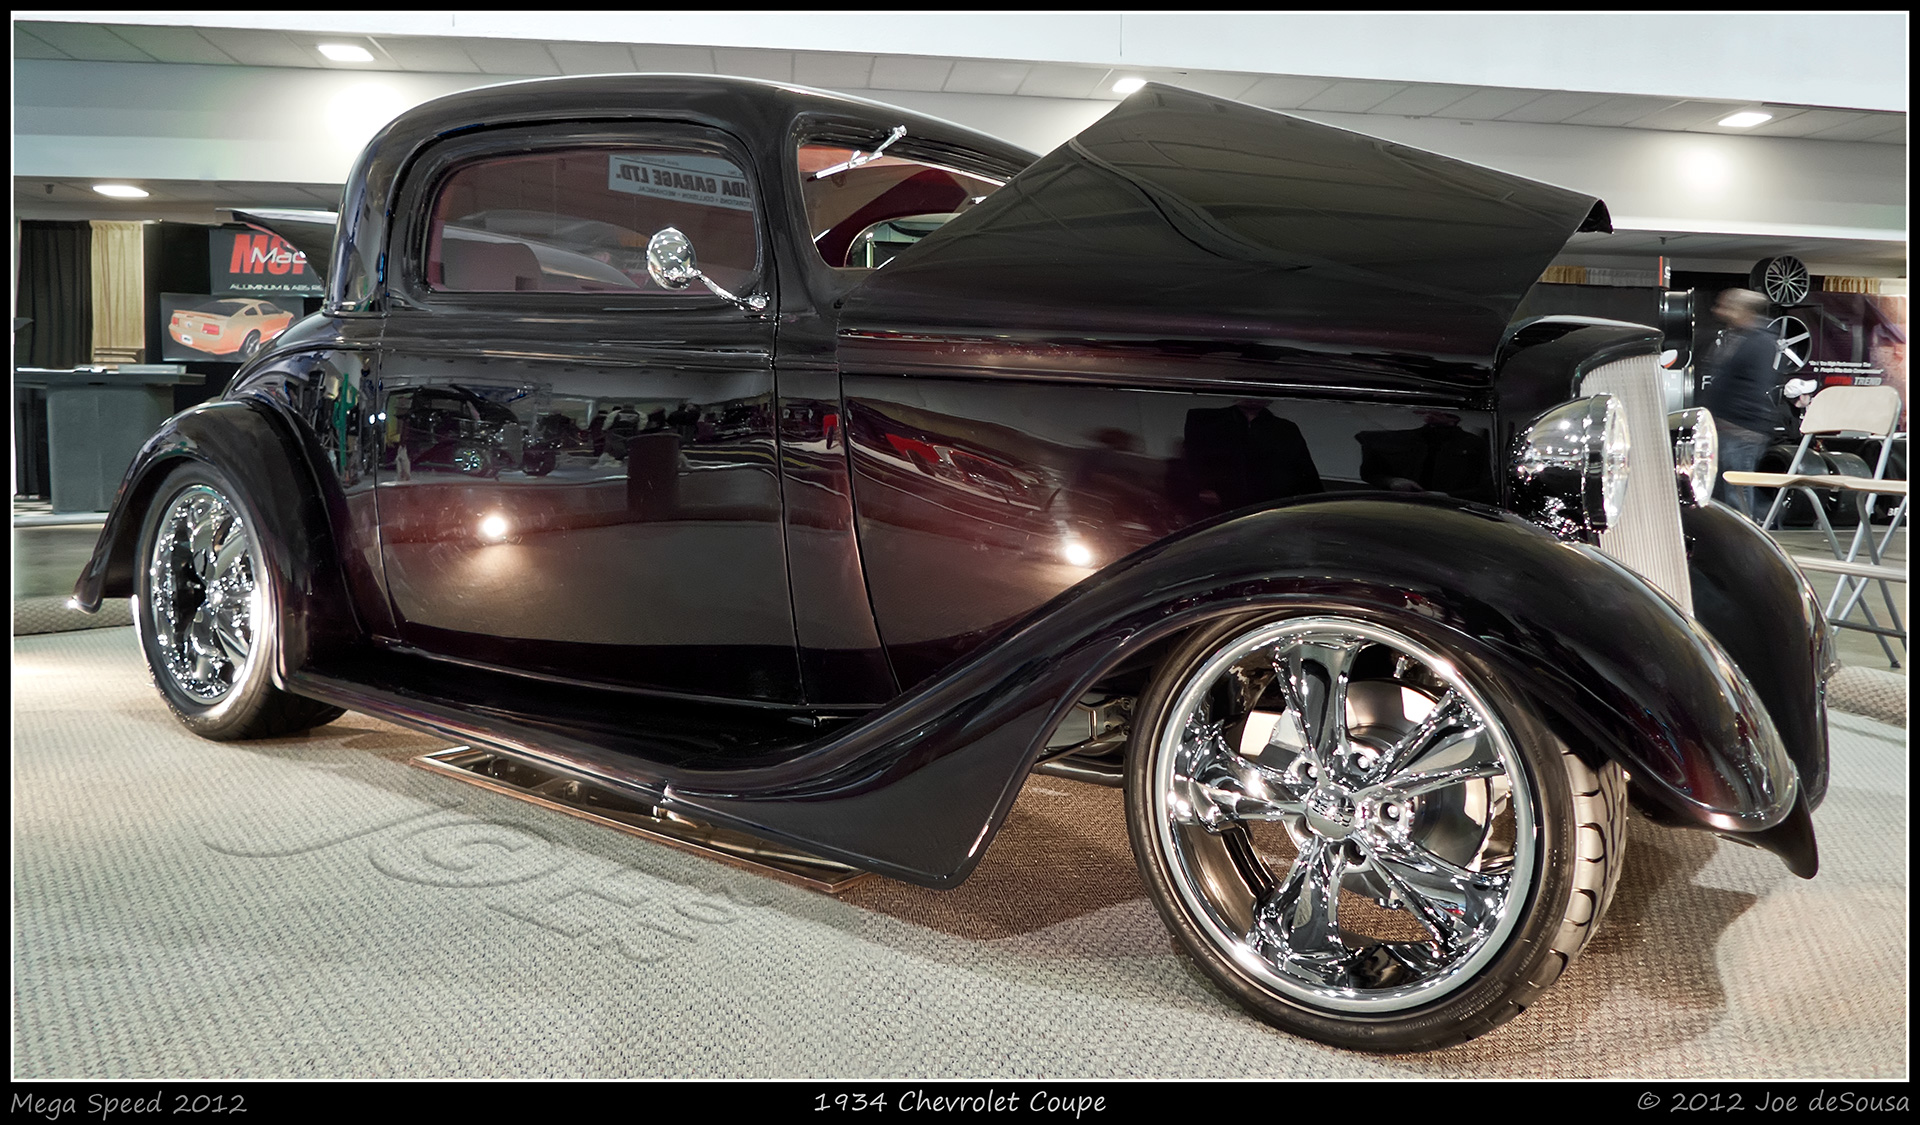
car, wheel, vehicle, color, show, speed, motor vehicle, vintage car, sedan, mississauga, chevrolet, custom, 1934, mega, nik, coupe, efex, pro, noiseware, viveza, antique car, hot rod, auto show, land vehicle, automobile make, automotive exterior, automotive design, luxury vehicle